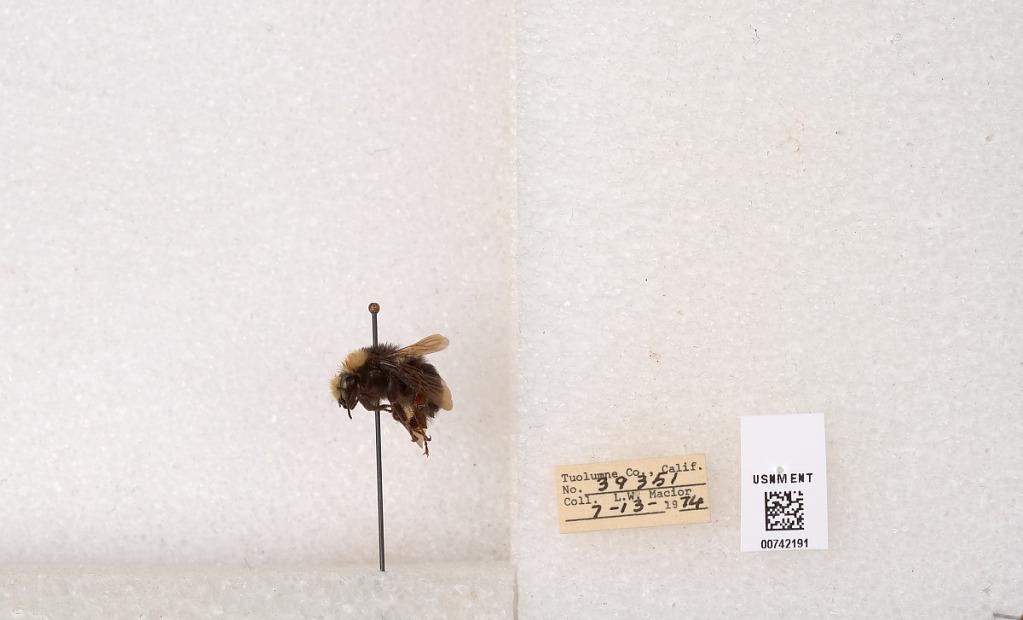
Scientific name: Bombus (Pyrobombus) vosnesenskii Radoszkowski
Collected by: L. Macior
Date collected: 1974-7-13
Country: United States
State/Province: California
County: Tuolumne
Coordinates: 37.9712, -120.228